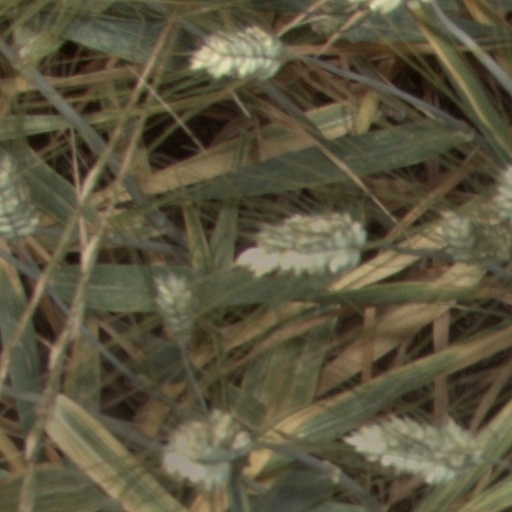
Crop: wheat